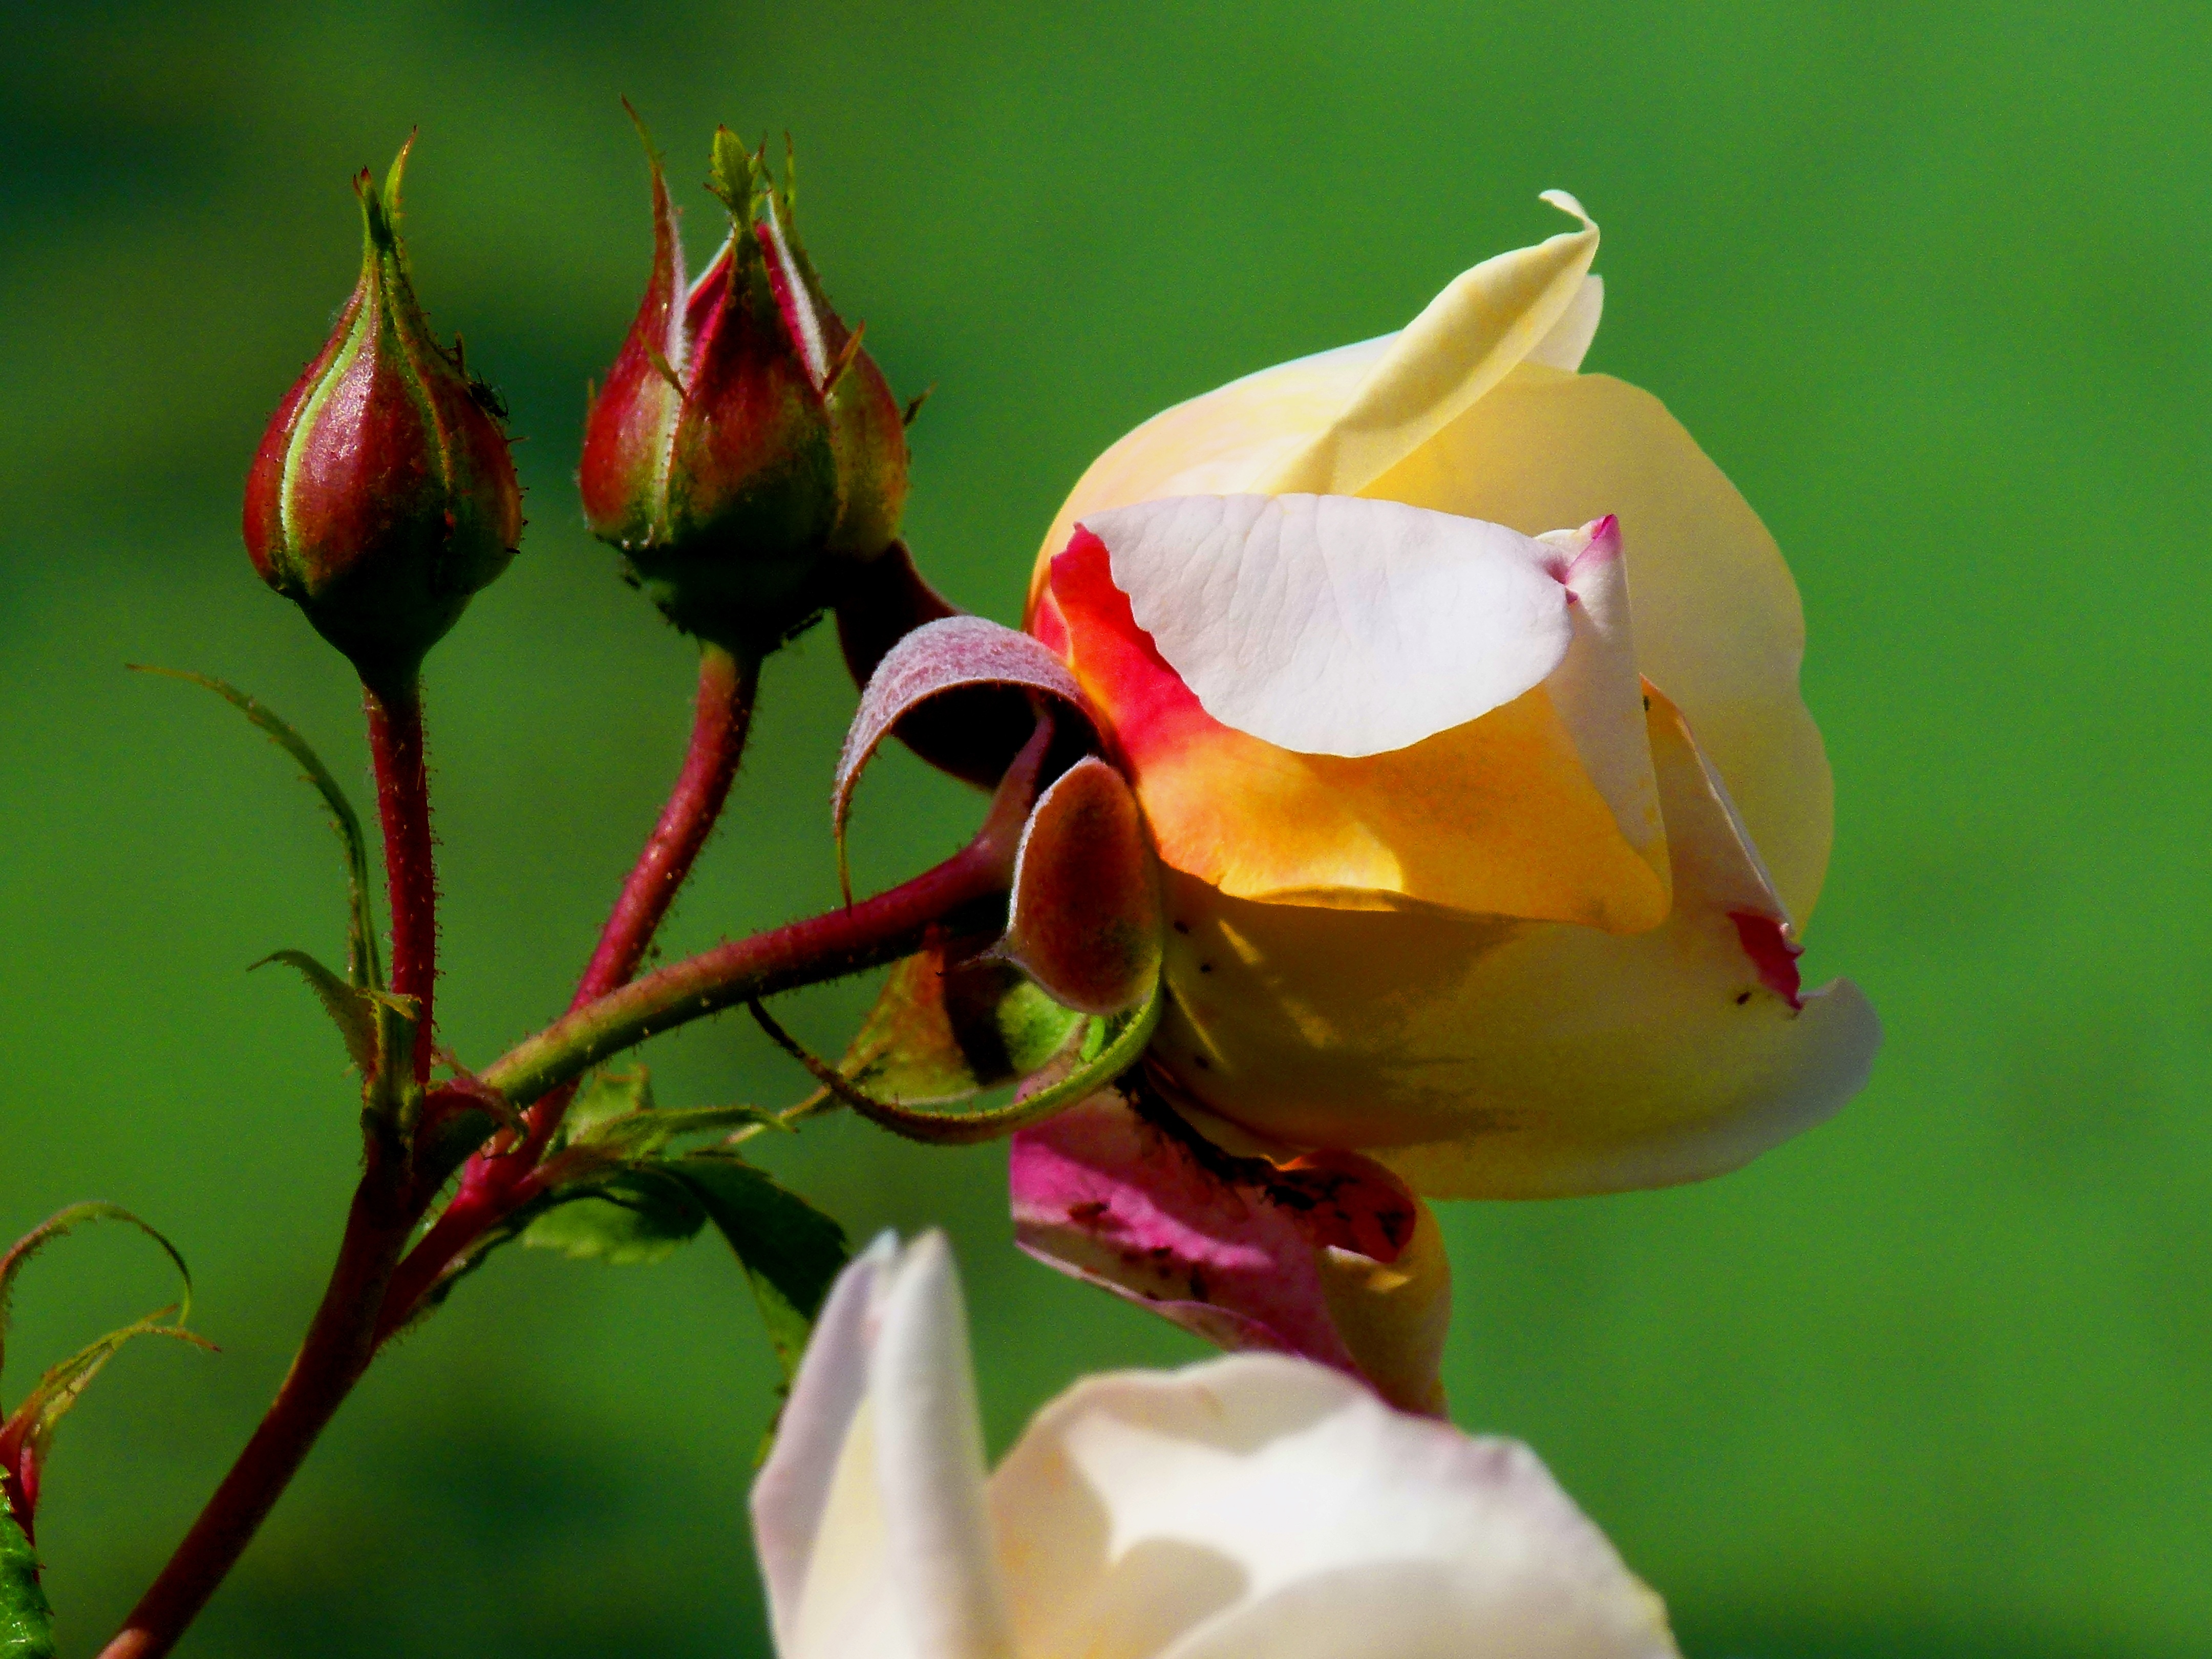
nature, blossom, plant, leaf, flower, petal, bloom, idyllic, rose, red, botany, yellow, garden, close, sacred lotus, flora, wildflower, flowers, close up, lotus, beautiful, detail, bud, macro photography, flowering plant, garden roses, rose family, plant stem, land plant